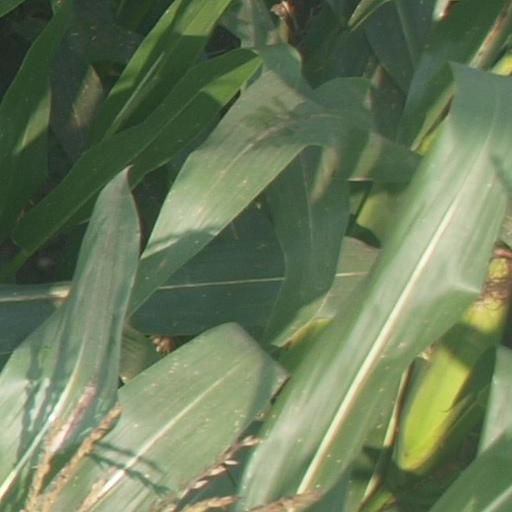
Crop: maize; corn